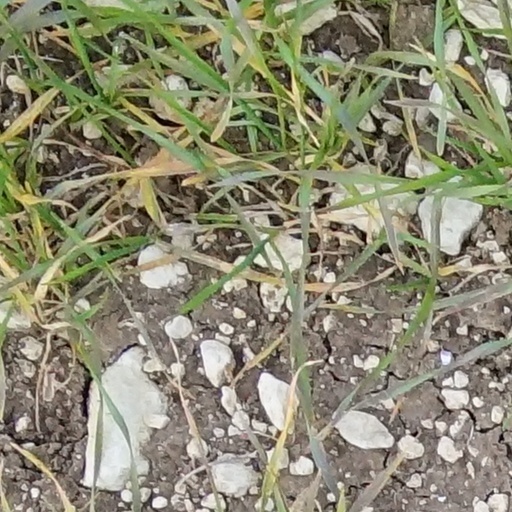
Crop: wheat